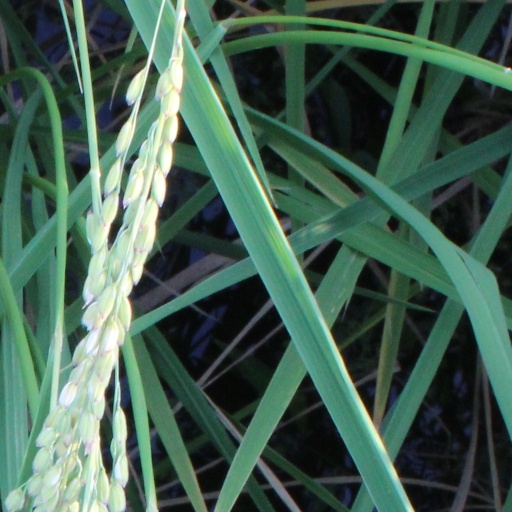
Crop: rice